Reinhardt-Craig House, Kiln and Pottery Shop

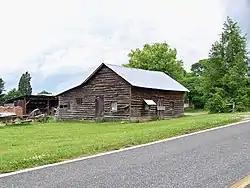

Reinhardt-Craig House, Kiln and Pottery Shop is a historic home, kiln, and pottery shop located near Vale, Lincoln County, North Carolina. The house, kiln and pottery shop, were built by Harvey Reinhardt between 1933 and 1936. The house is a one-story, rectangular frame building, two bays wide by three bays deep. It has a front gable roof and a shed-roofed, full-width, front porch. The kiln is a traditional, wood-fired, alkaline glaze groundhog cross-draft kiln that includes a firebox, arch, and chimney, all made of brick. It measures 24 feet, 11 inches long by 11 feet, 6 inches wide. The one-story shop is a frame structure with a side-gabled tin roof and wood clapboard siding. Also on the property is a contributing pugmill built in 1949. The pottery was a producer of traditional Catawba Valley Pottery and associated with Burlon Craig (ca. 1914–2002).